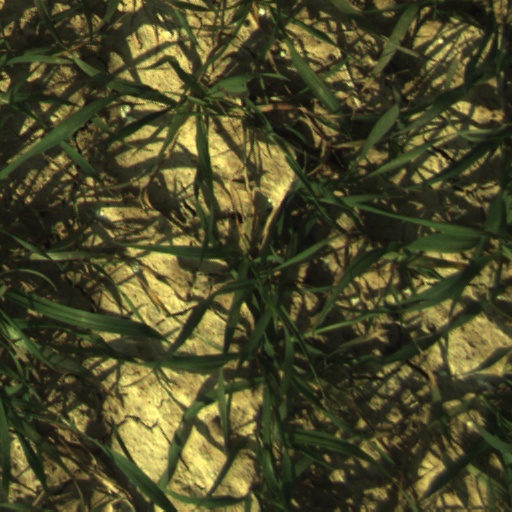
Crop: wheat